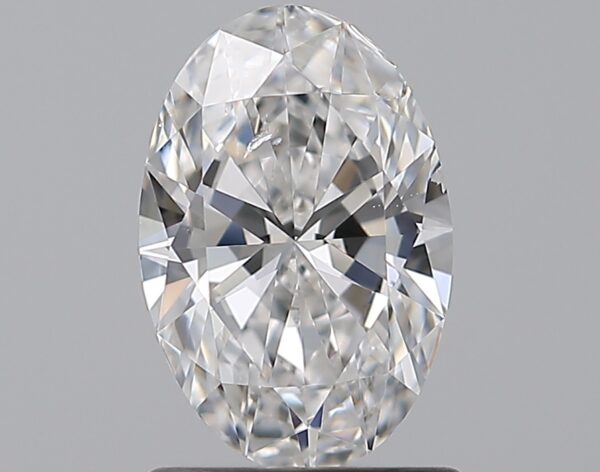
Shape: oval
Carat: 1.01
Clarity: SI1
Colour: E
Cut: EX
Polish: EX
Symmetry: EX
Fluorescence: M
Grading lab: GIA
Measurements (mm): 8.36 x 5.57 x 3.37